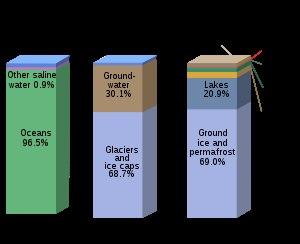
L'eau est distribuée partout à travers l'hydrosphère terrestre. La majeure partie de l'eau de l'atmosphère et de la croûte terrestre provient de l'eau de mer salée de l'océan mondial, tandis que l'eau douce ne représente que 2,5 % du total. Parce que les océans, qui couvrent environ 77,2 % de la surface de la Terre, reflètent la lumière bleue, la Terre apparaît bleue de l'espace et est souvent appelée la planète bleue et Point bleu pâle. On estime que 1,5 à 11 fois la quantité d'eau dans les océans se trouve à des centaines de kilomètres de profondeur à l'intérieur de la Terre, mais pas sous forme liquide. Le noyau externe aussi pourrait contenir de l'eau, voire constituer le principal réservoir de l'eau terrestre.
La ressource hydrique, ou ressource en eau, comprend, au sens large, toutes les eaux accessibles comme ressources, c'est-à-dire utiles et disponibles pour l'être humain, les végétaux qu'il cultive, le bétail qu'il élève et les écosystèmes, à différents points du cycle de l'eau.